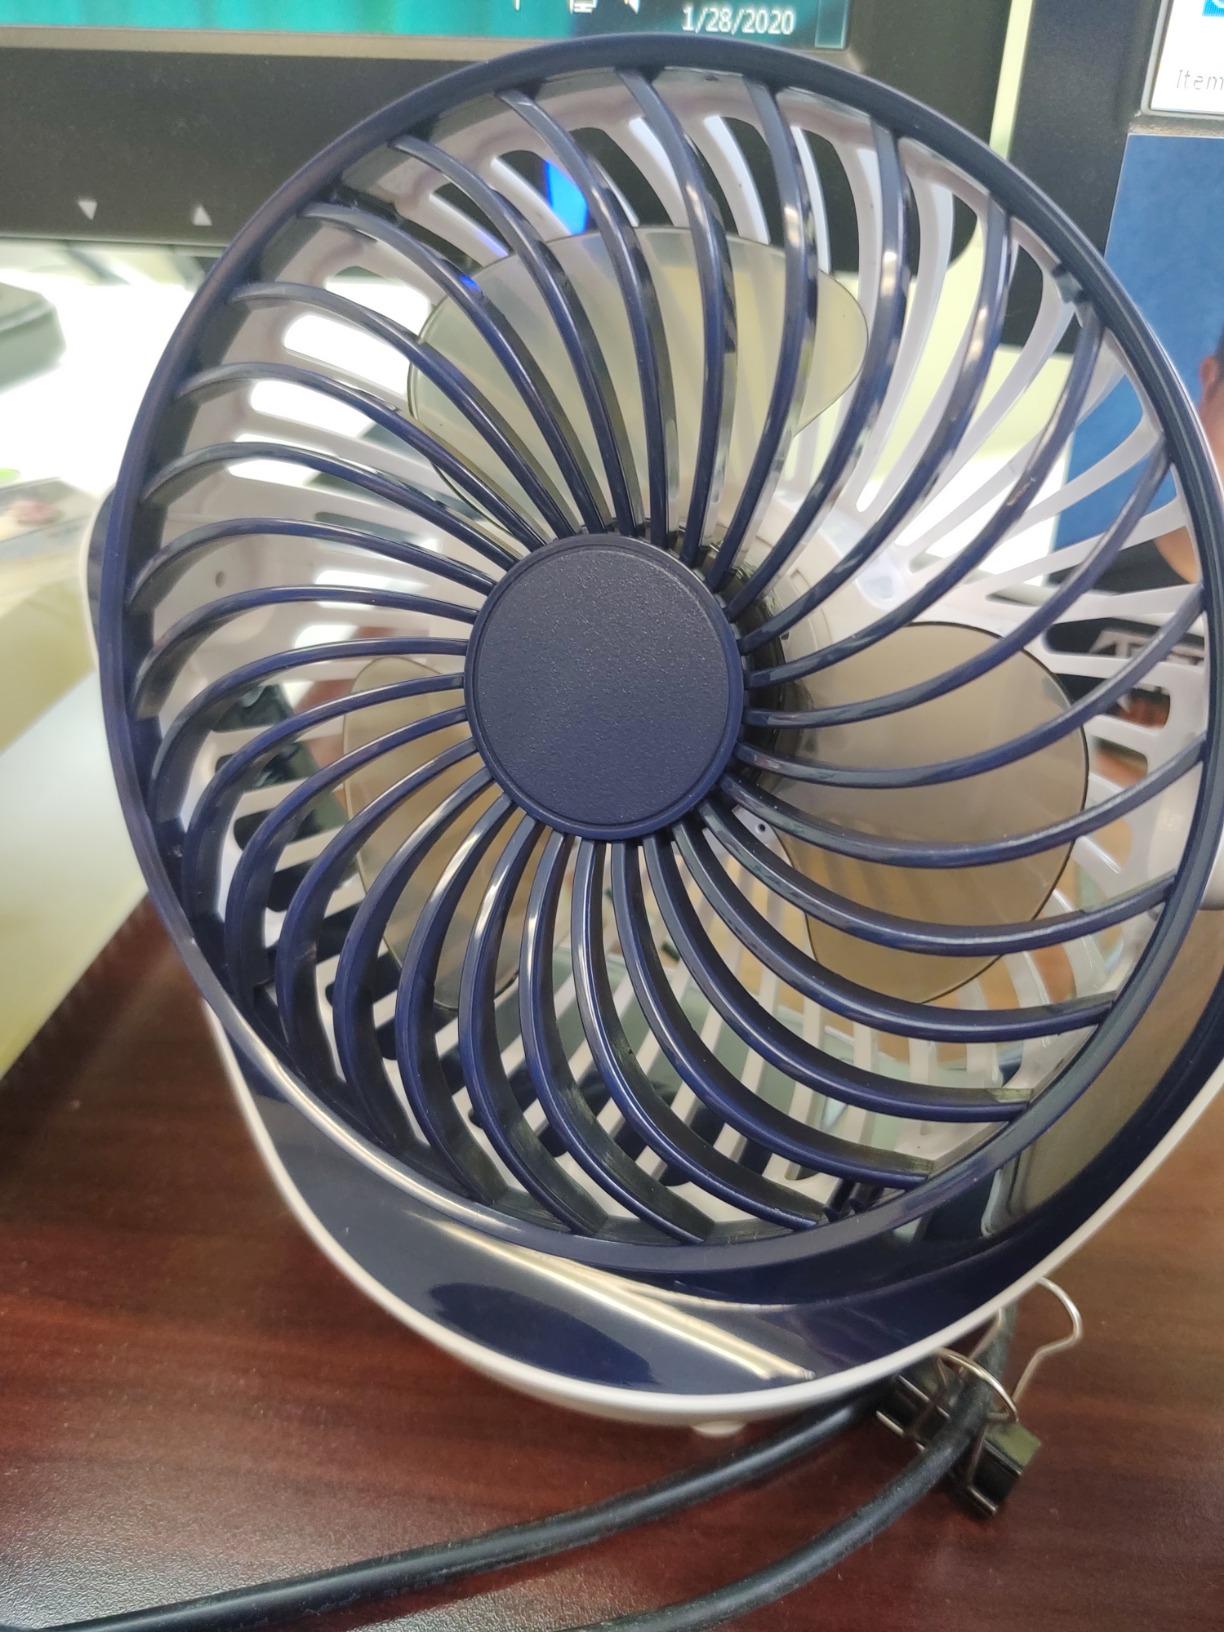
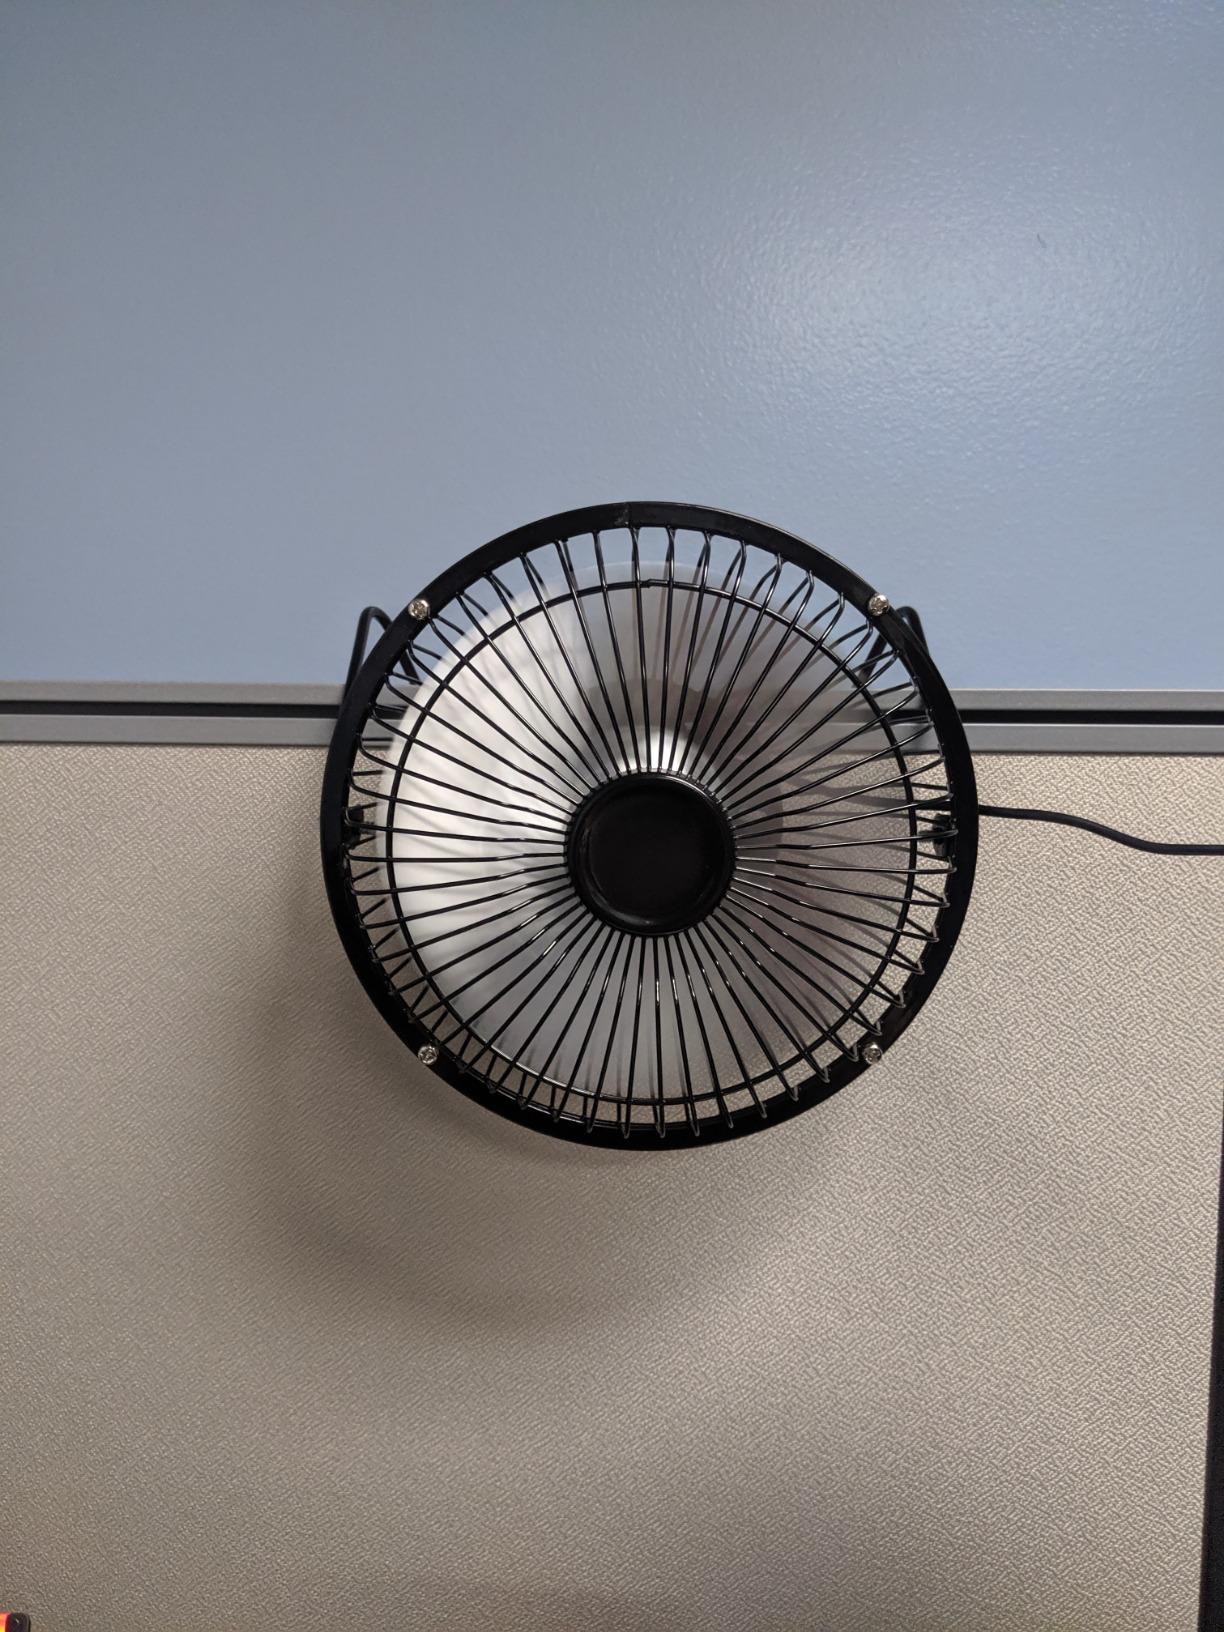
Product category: fan
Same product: no